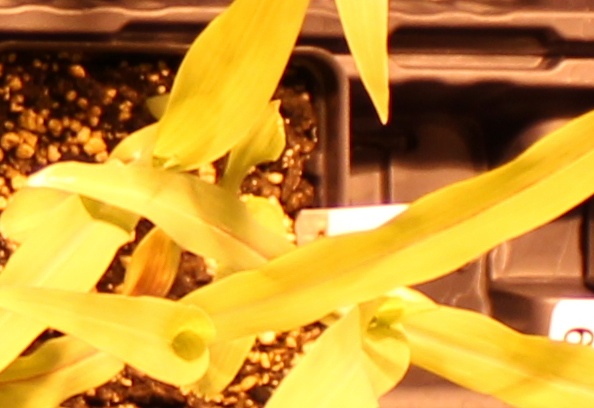
Label: Corn